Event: Nepal Earthquake
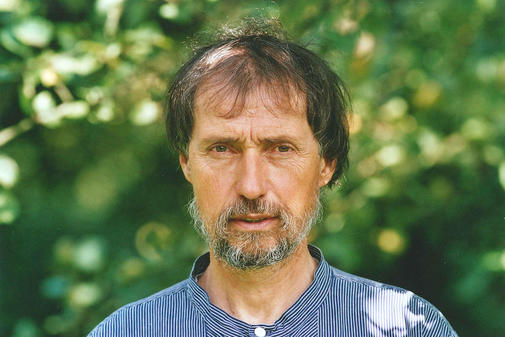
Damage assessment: no_damage